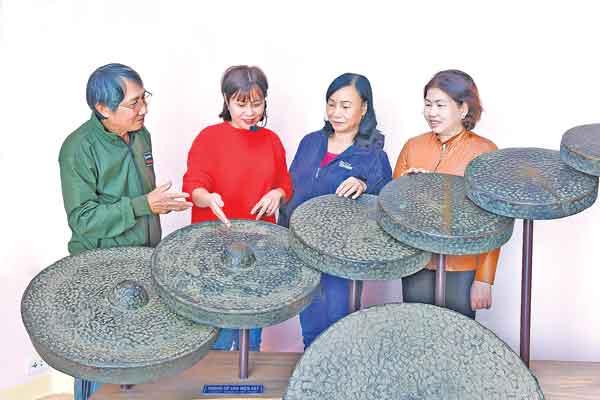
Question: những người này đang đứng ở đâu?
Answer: trong một khu trưng bày nhạc cụ dân tộc